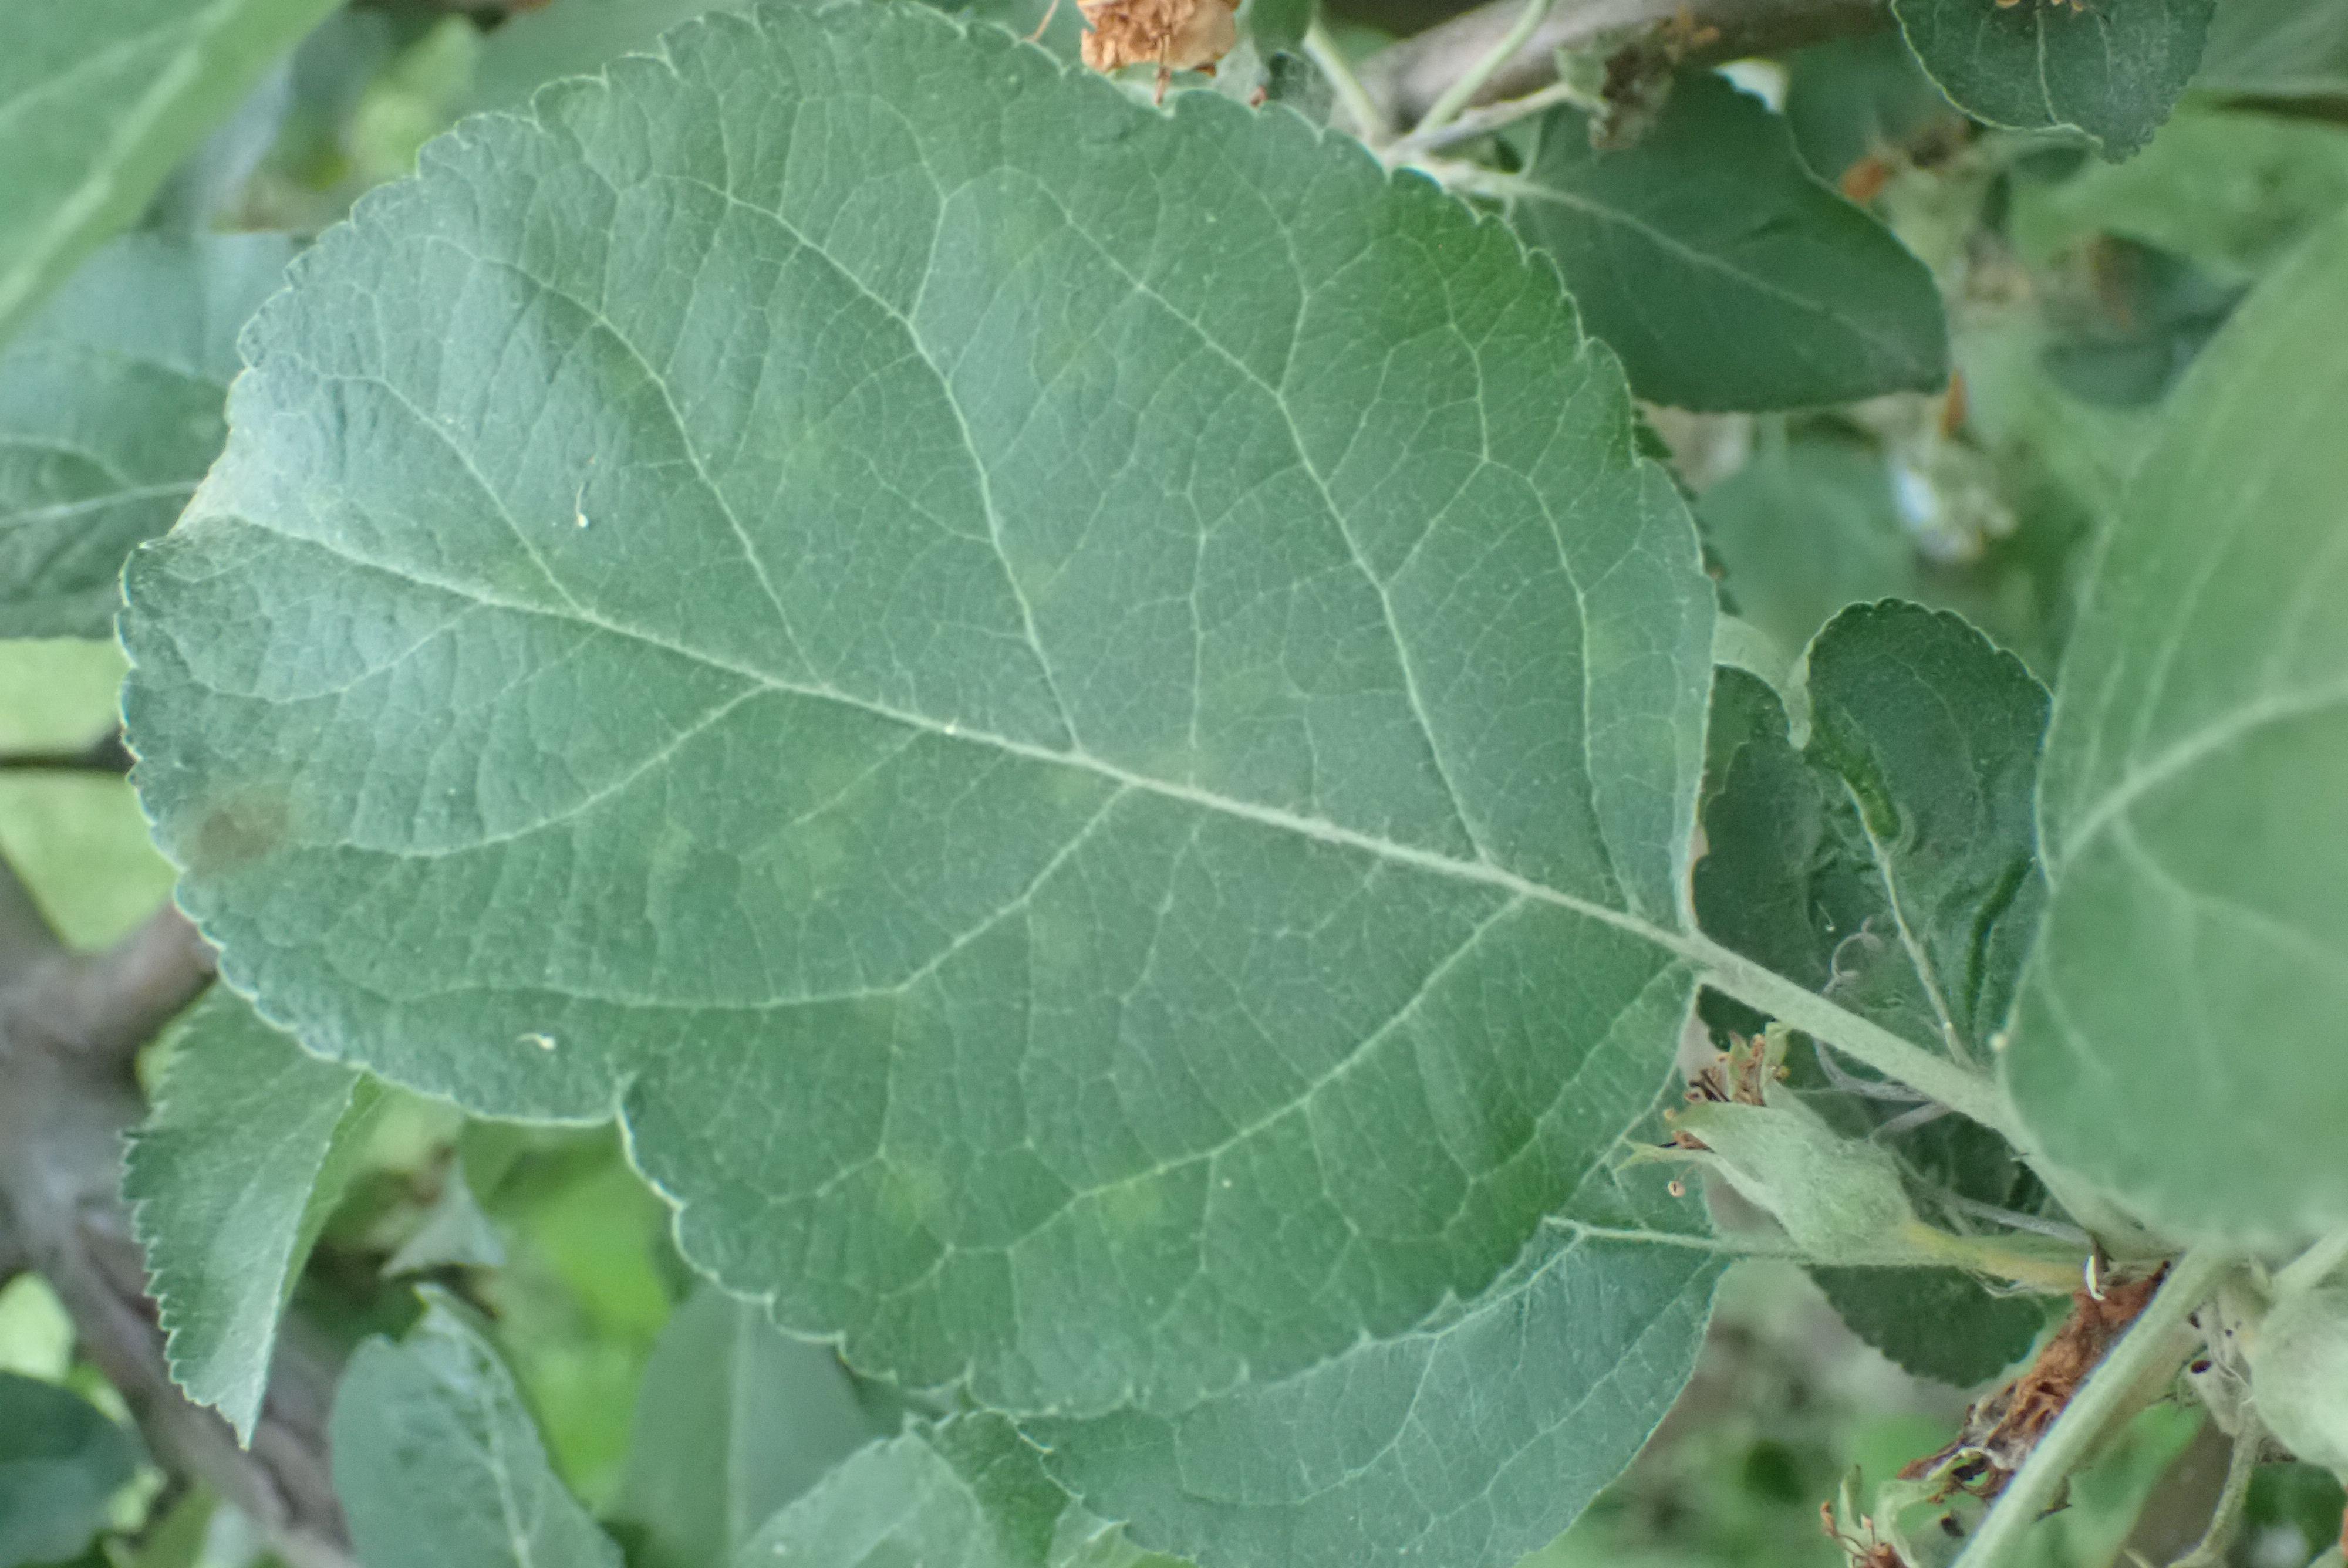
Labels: scab